En Avant (steam launch)

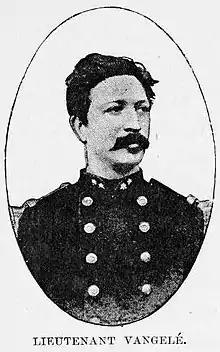
Alphonse van Gèle (1848–1939)

Later in 1887 Alphonse van Gèle left Léopoldville on the "En-Avant" towing a large pirogue from the Falls to make his second attempt on the Ubangi, again with Liénart.